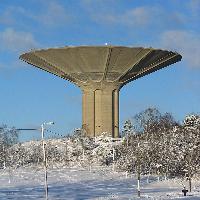
Weather: sun or clear